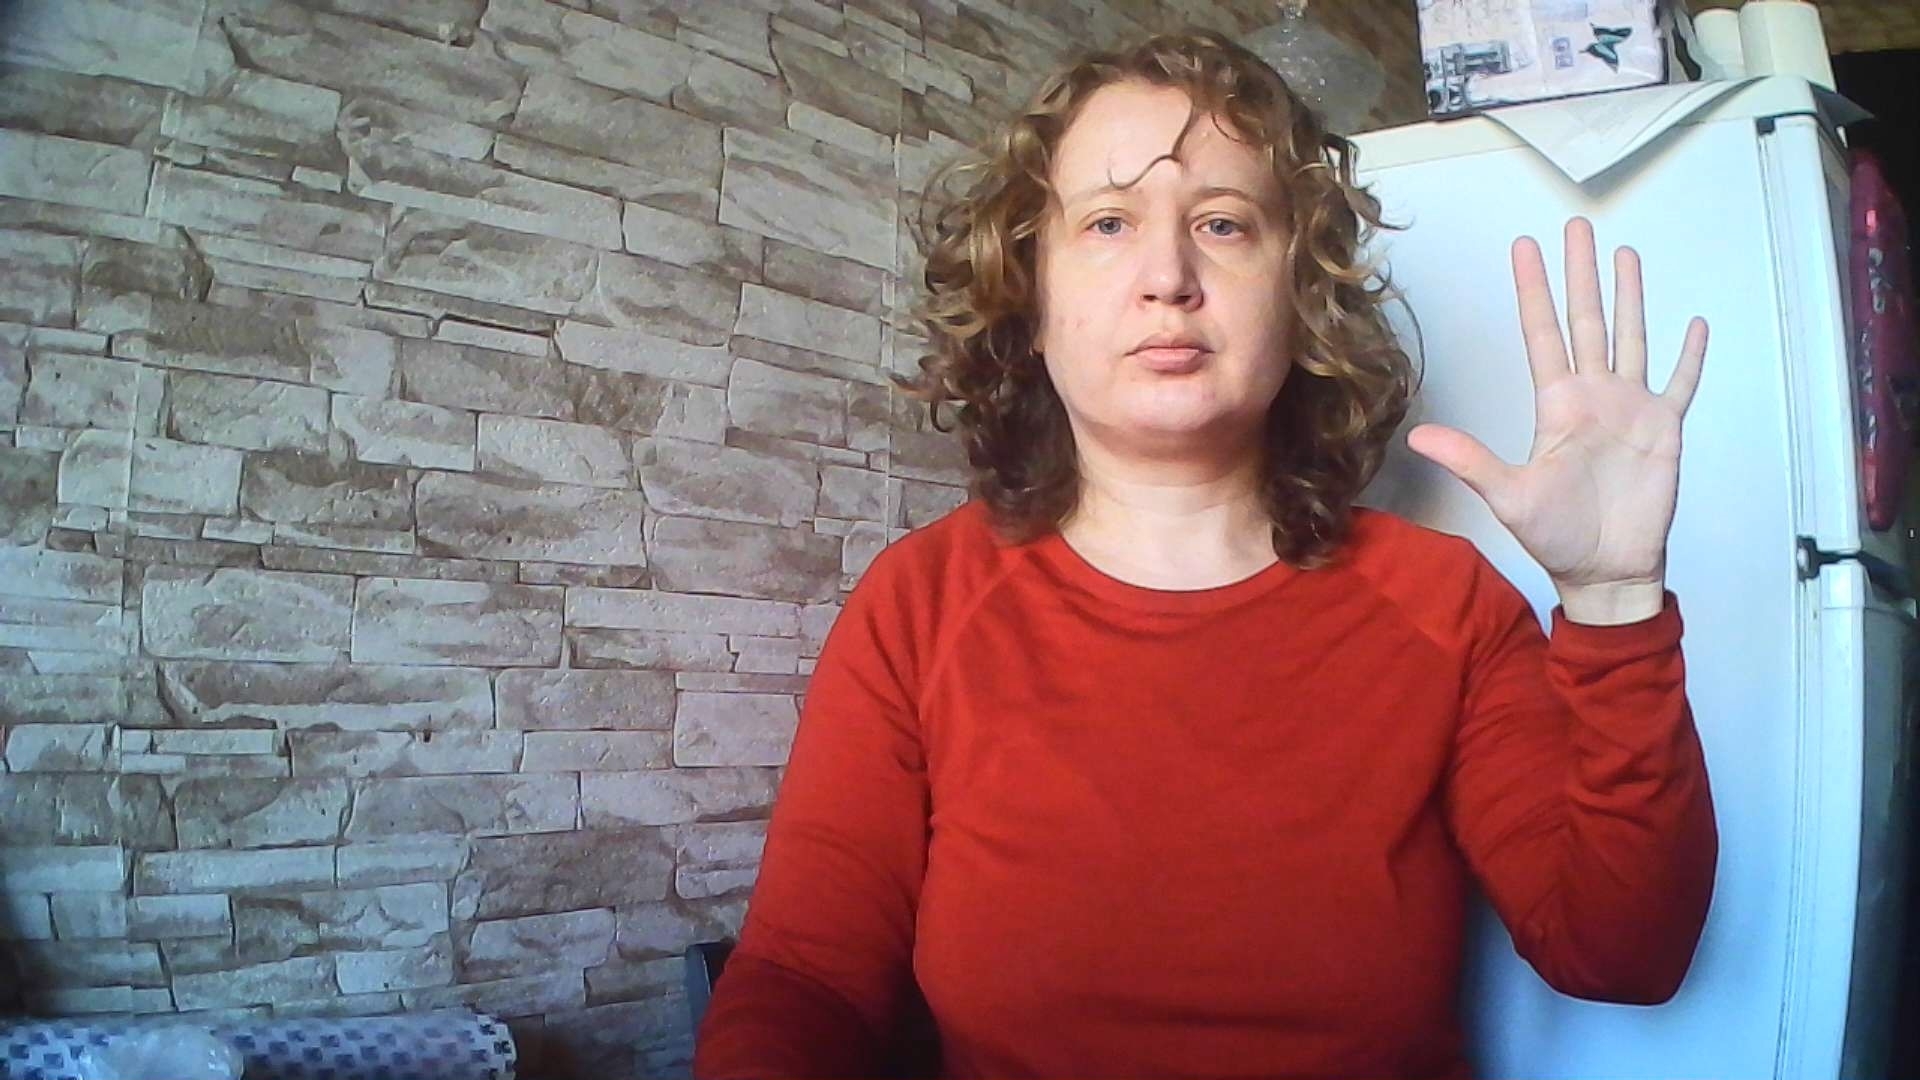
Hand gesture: palm